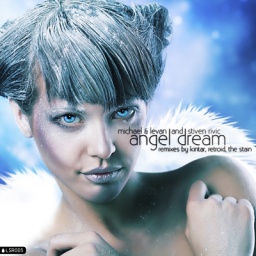
Portrait of a snow female model over sky of stars and snow. Fashion, beauty.